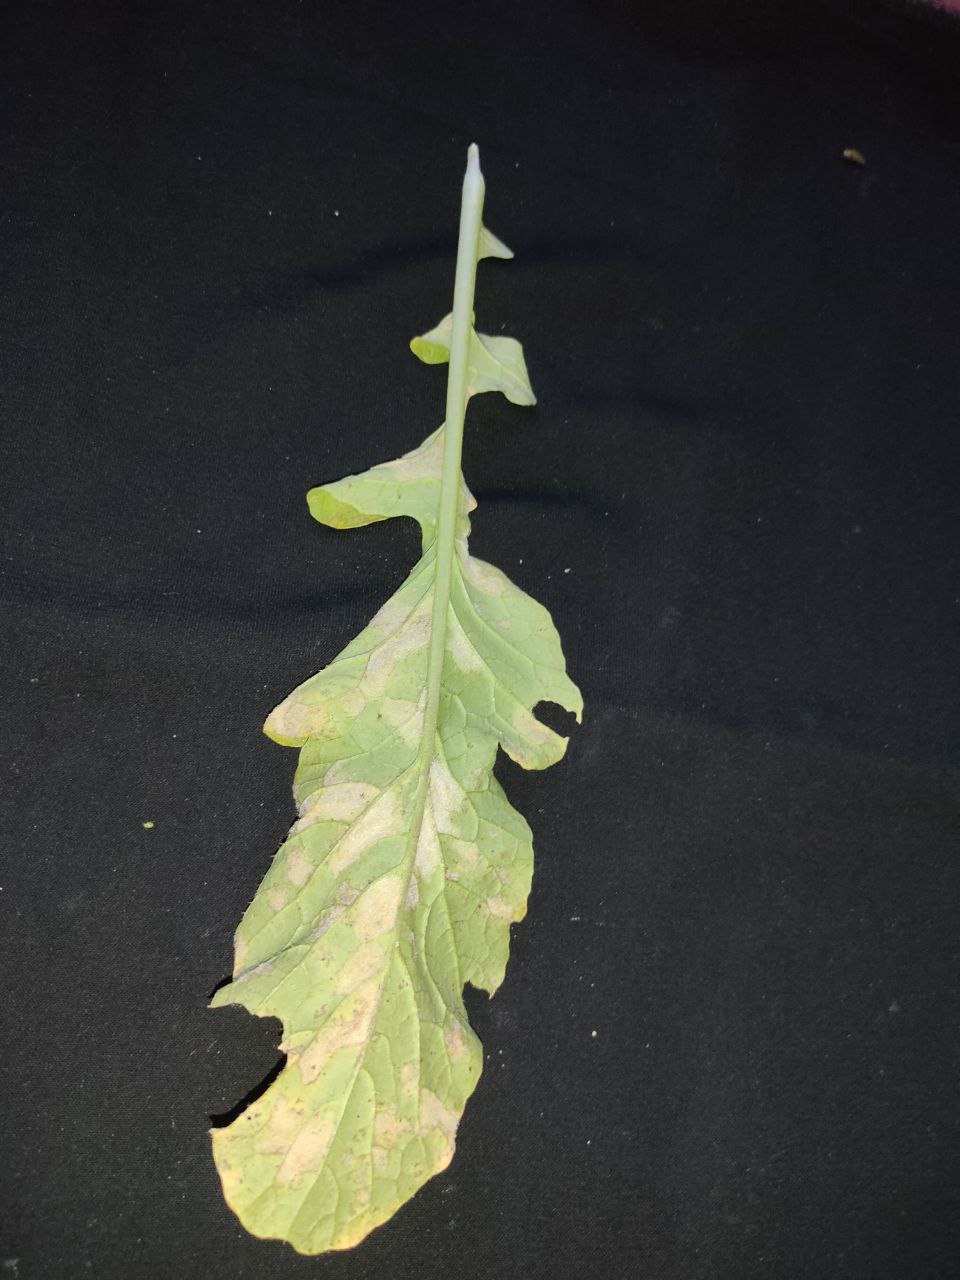
Label: Mosaic virus